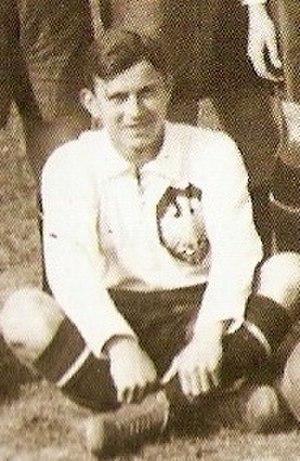
Marian Spoida était un joueur international et entraîneur de football polonais.